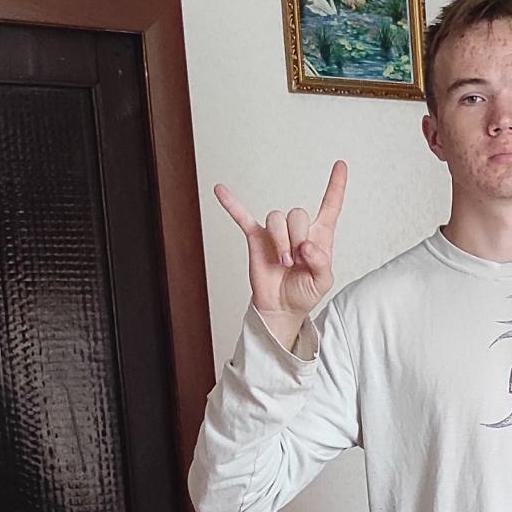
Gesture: rock